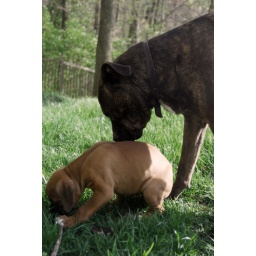
friends' boxer puppy moxy and pit/boxer mix tessie, one of the sweetest girls in the world